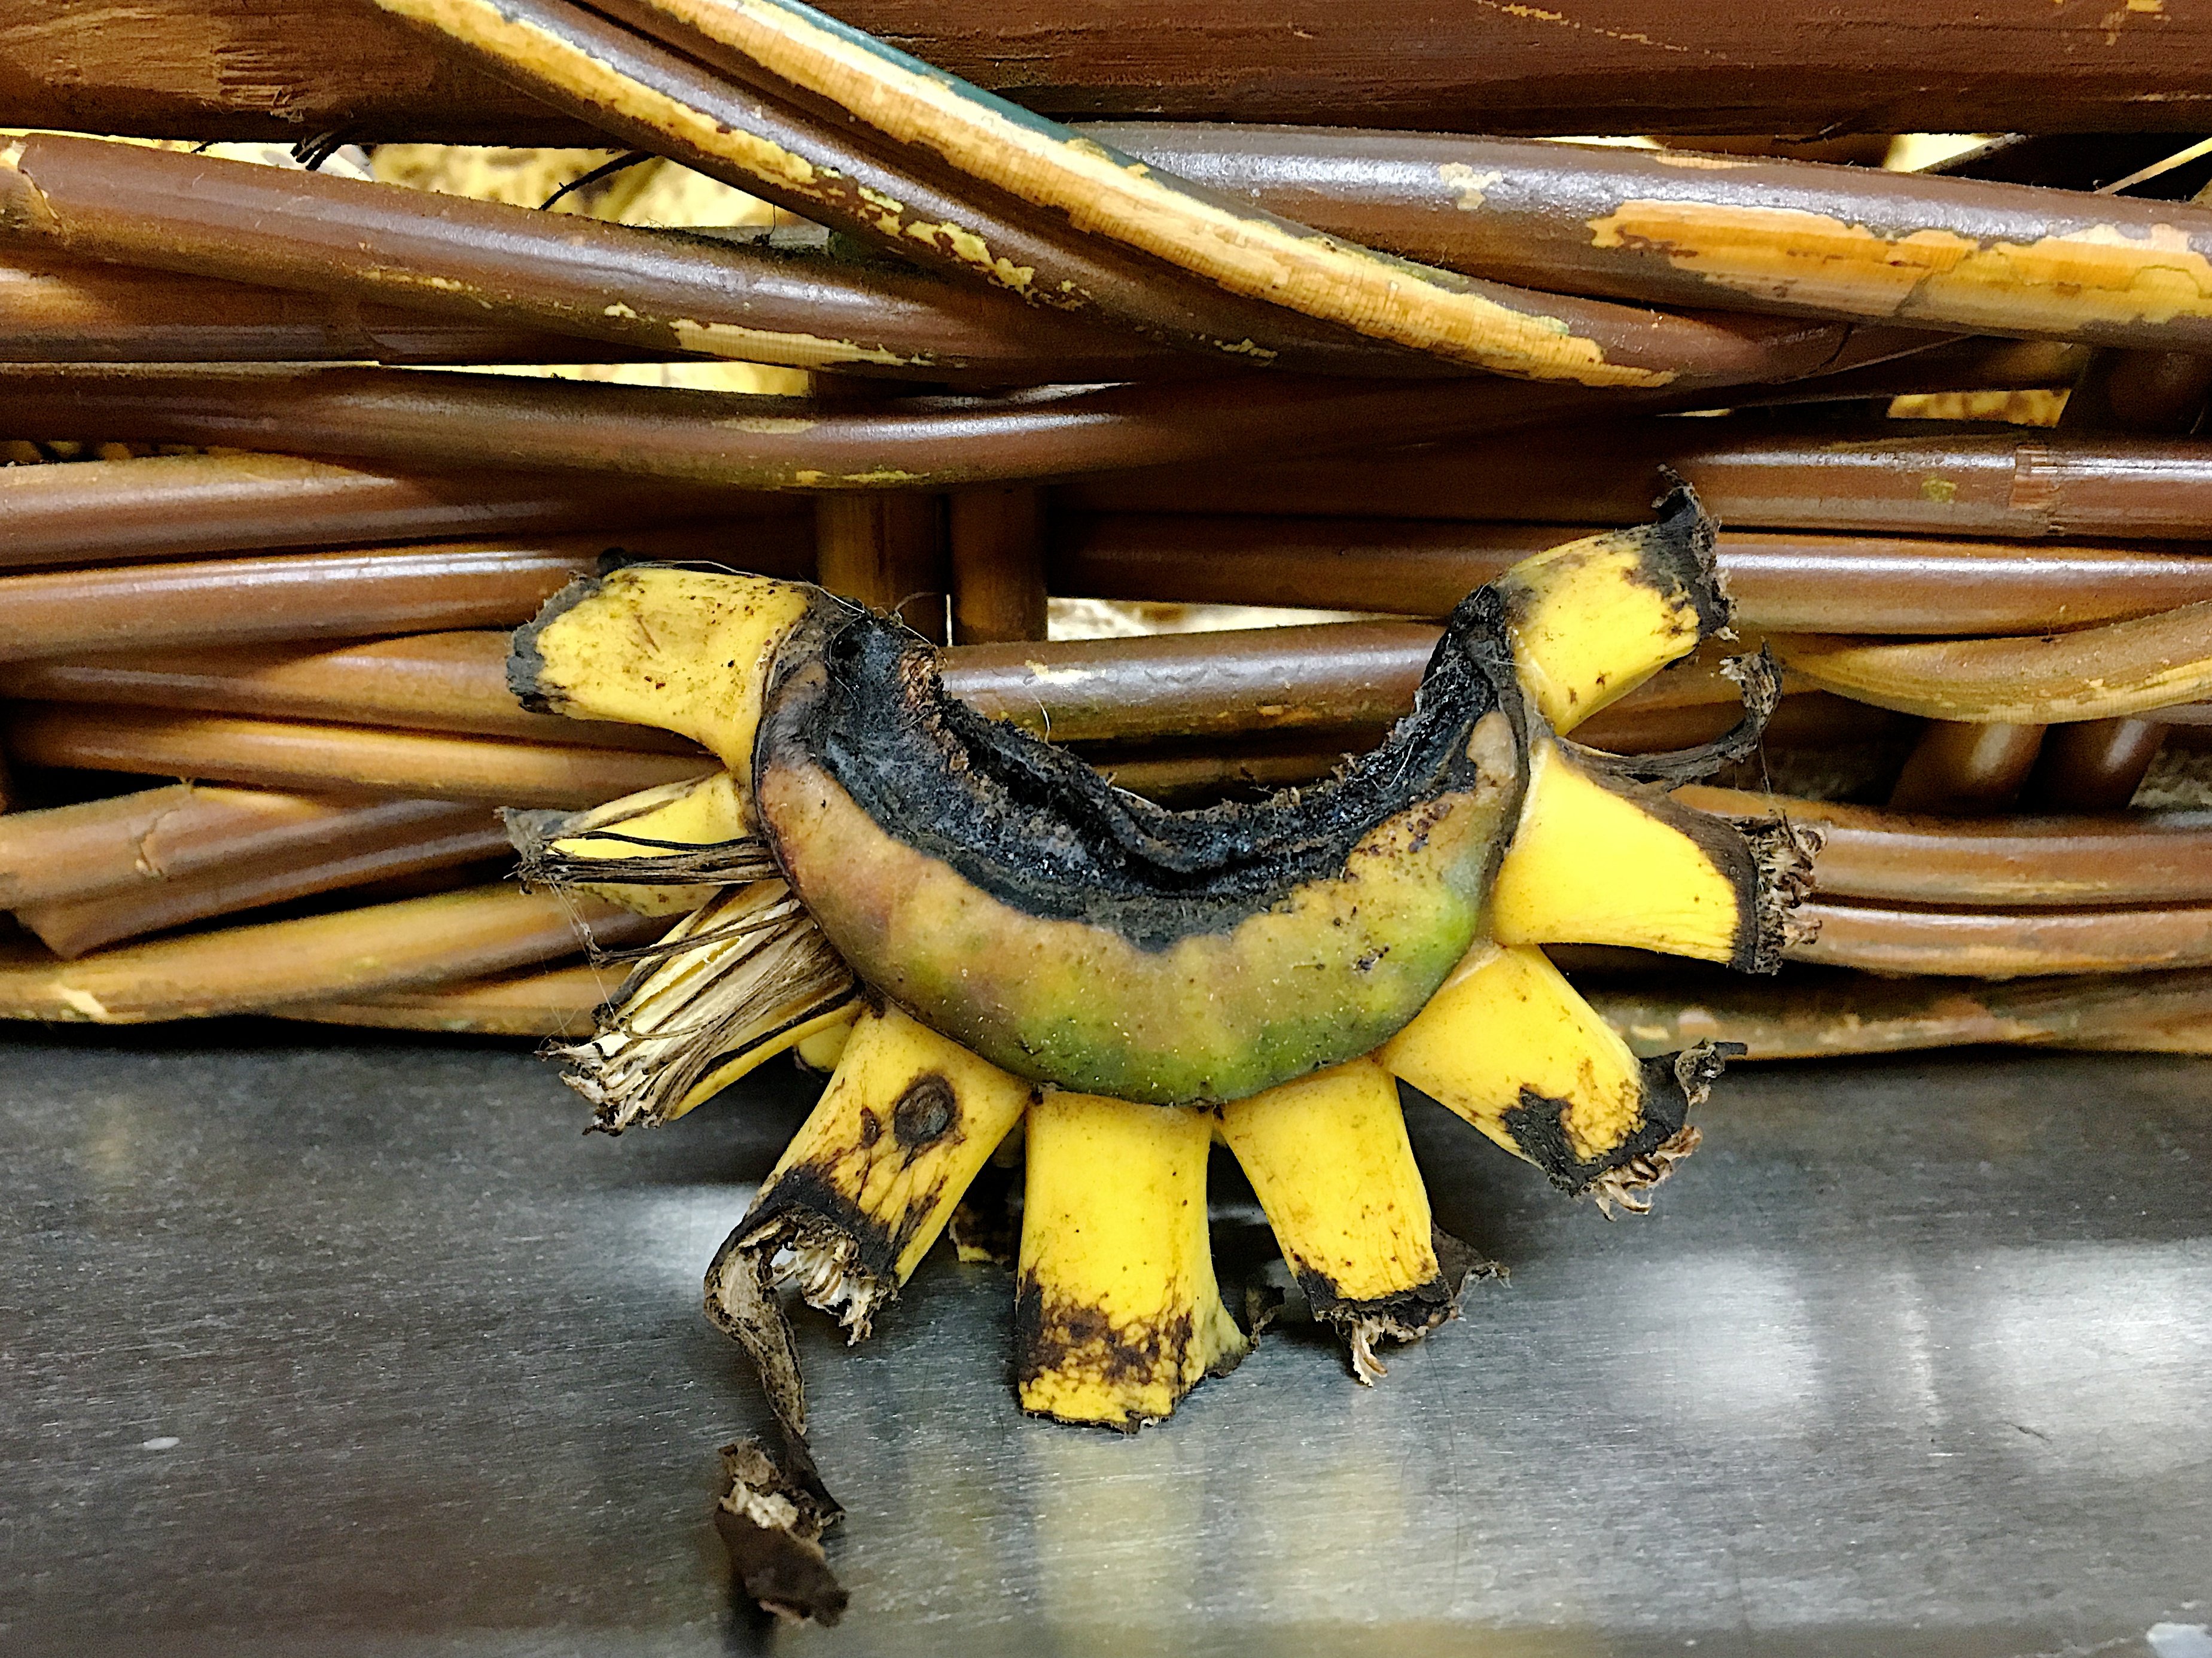
wood, yellow, carving, macro photography